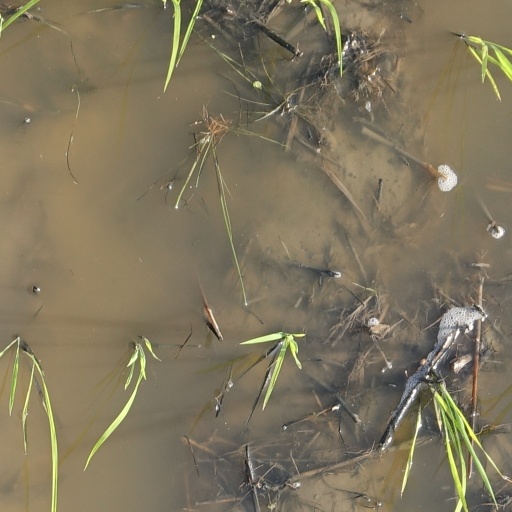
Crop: rice